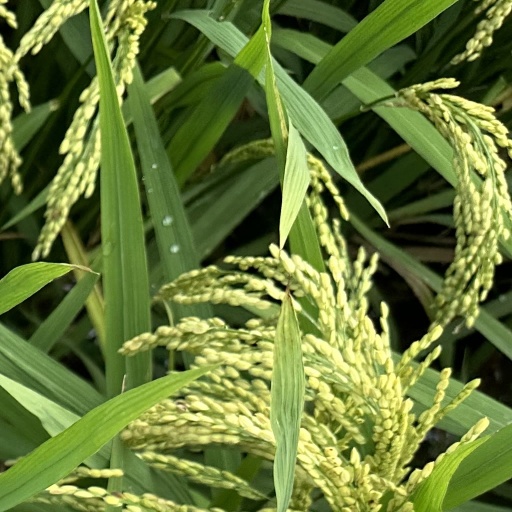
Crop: rice